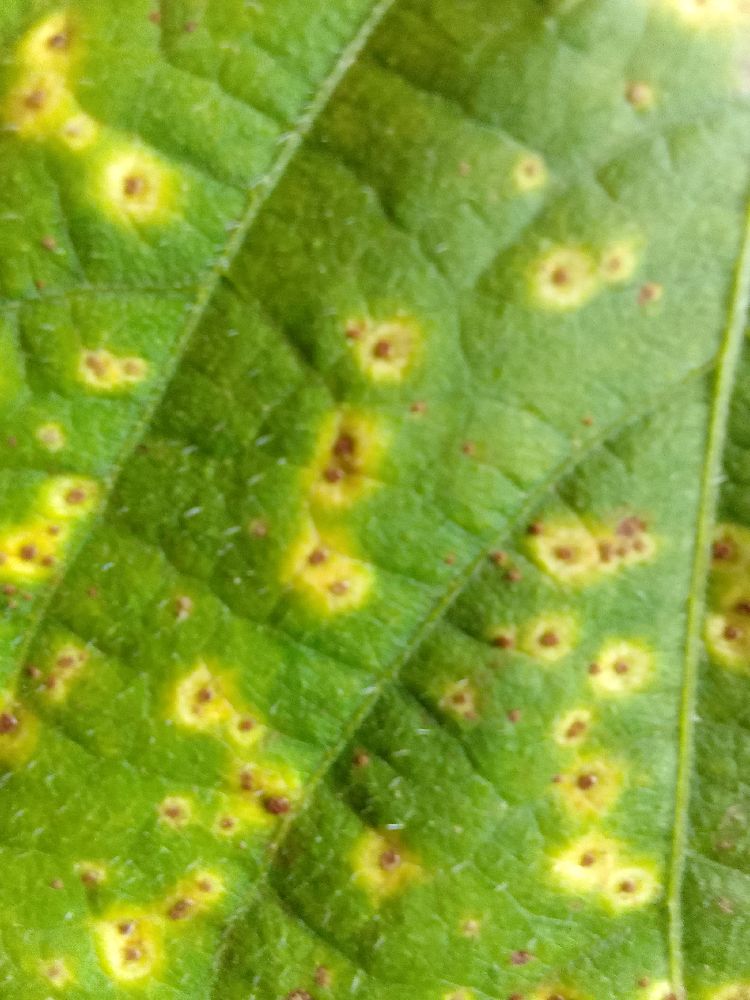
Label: rust